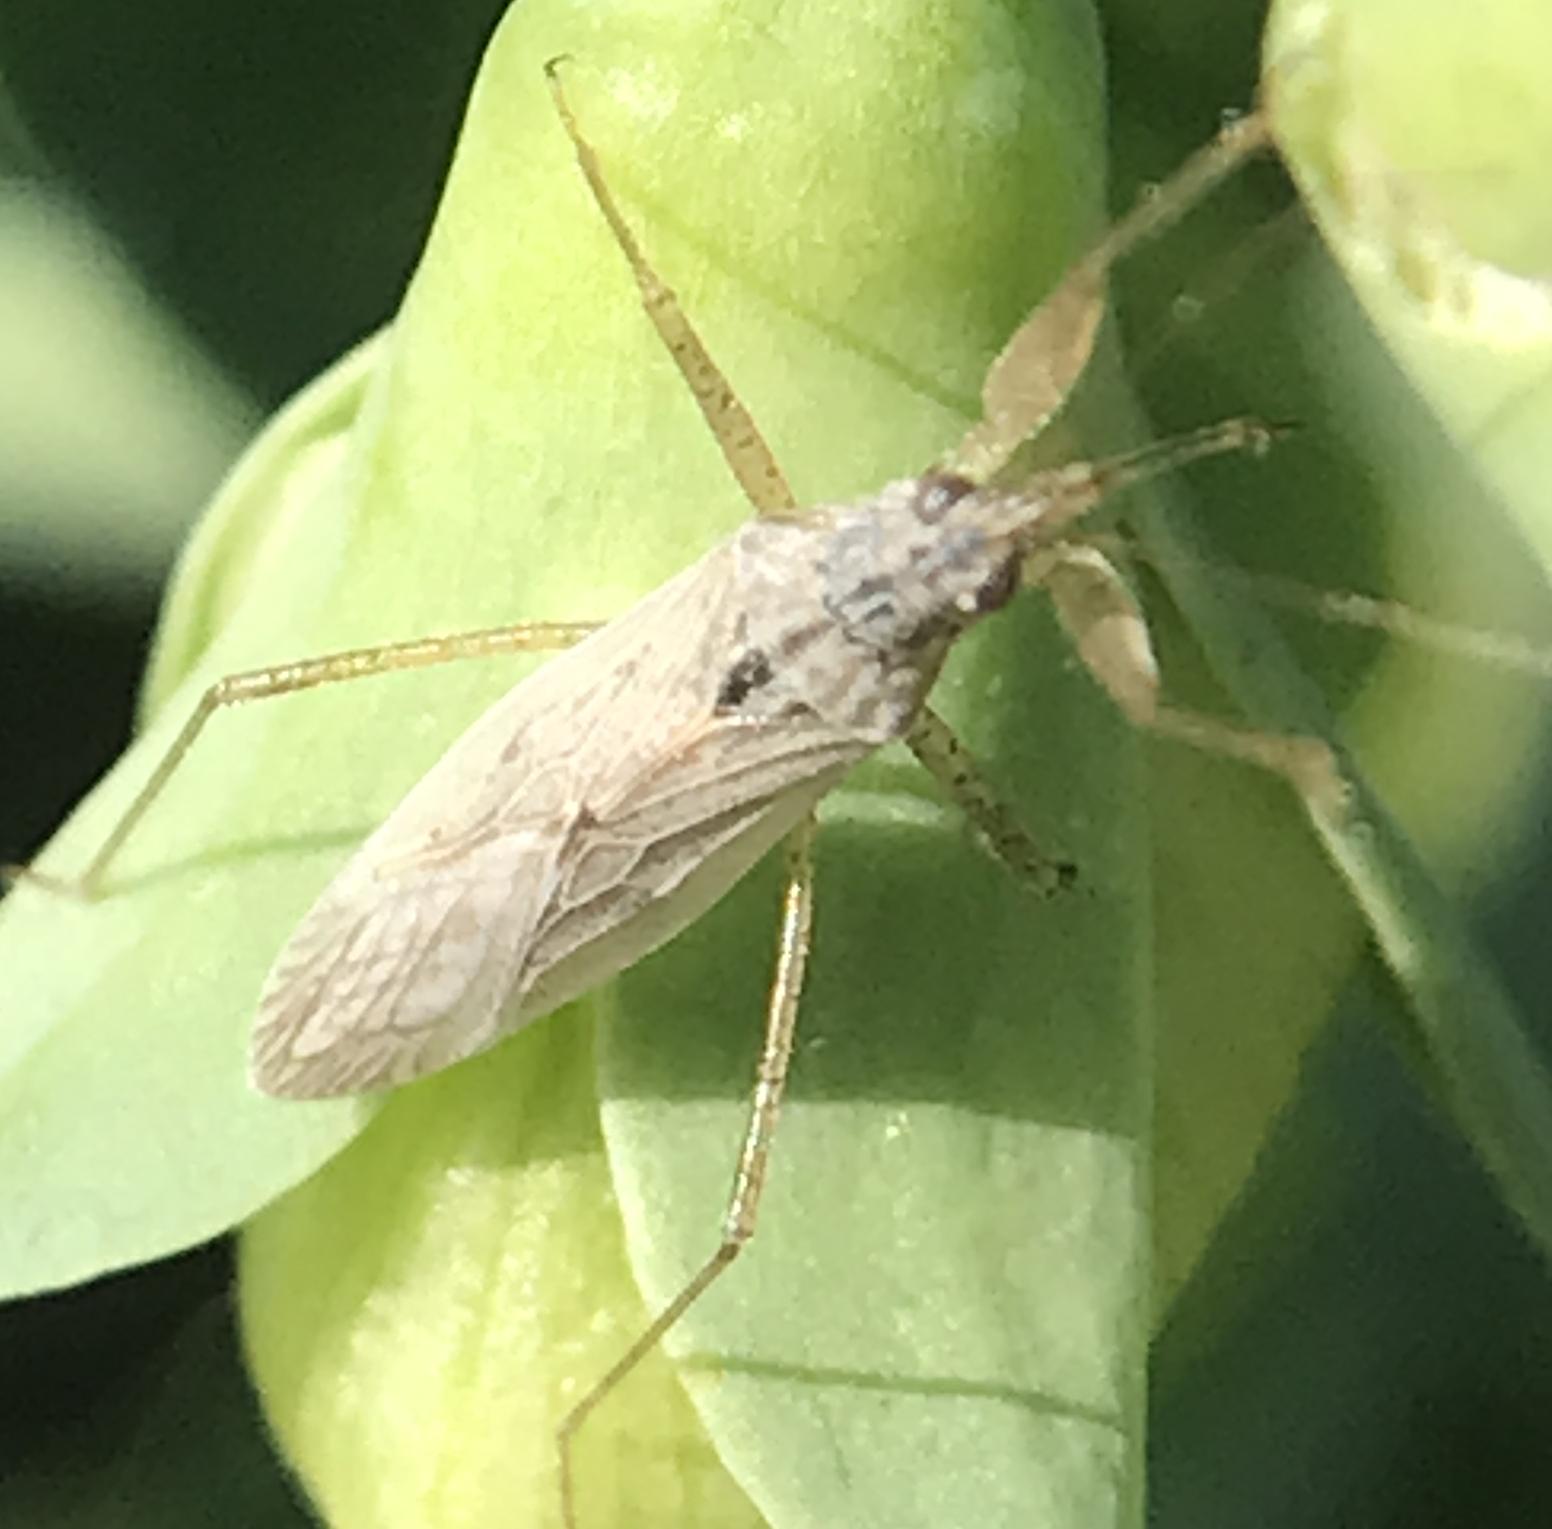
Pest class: predators